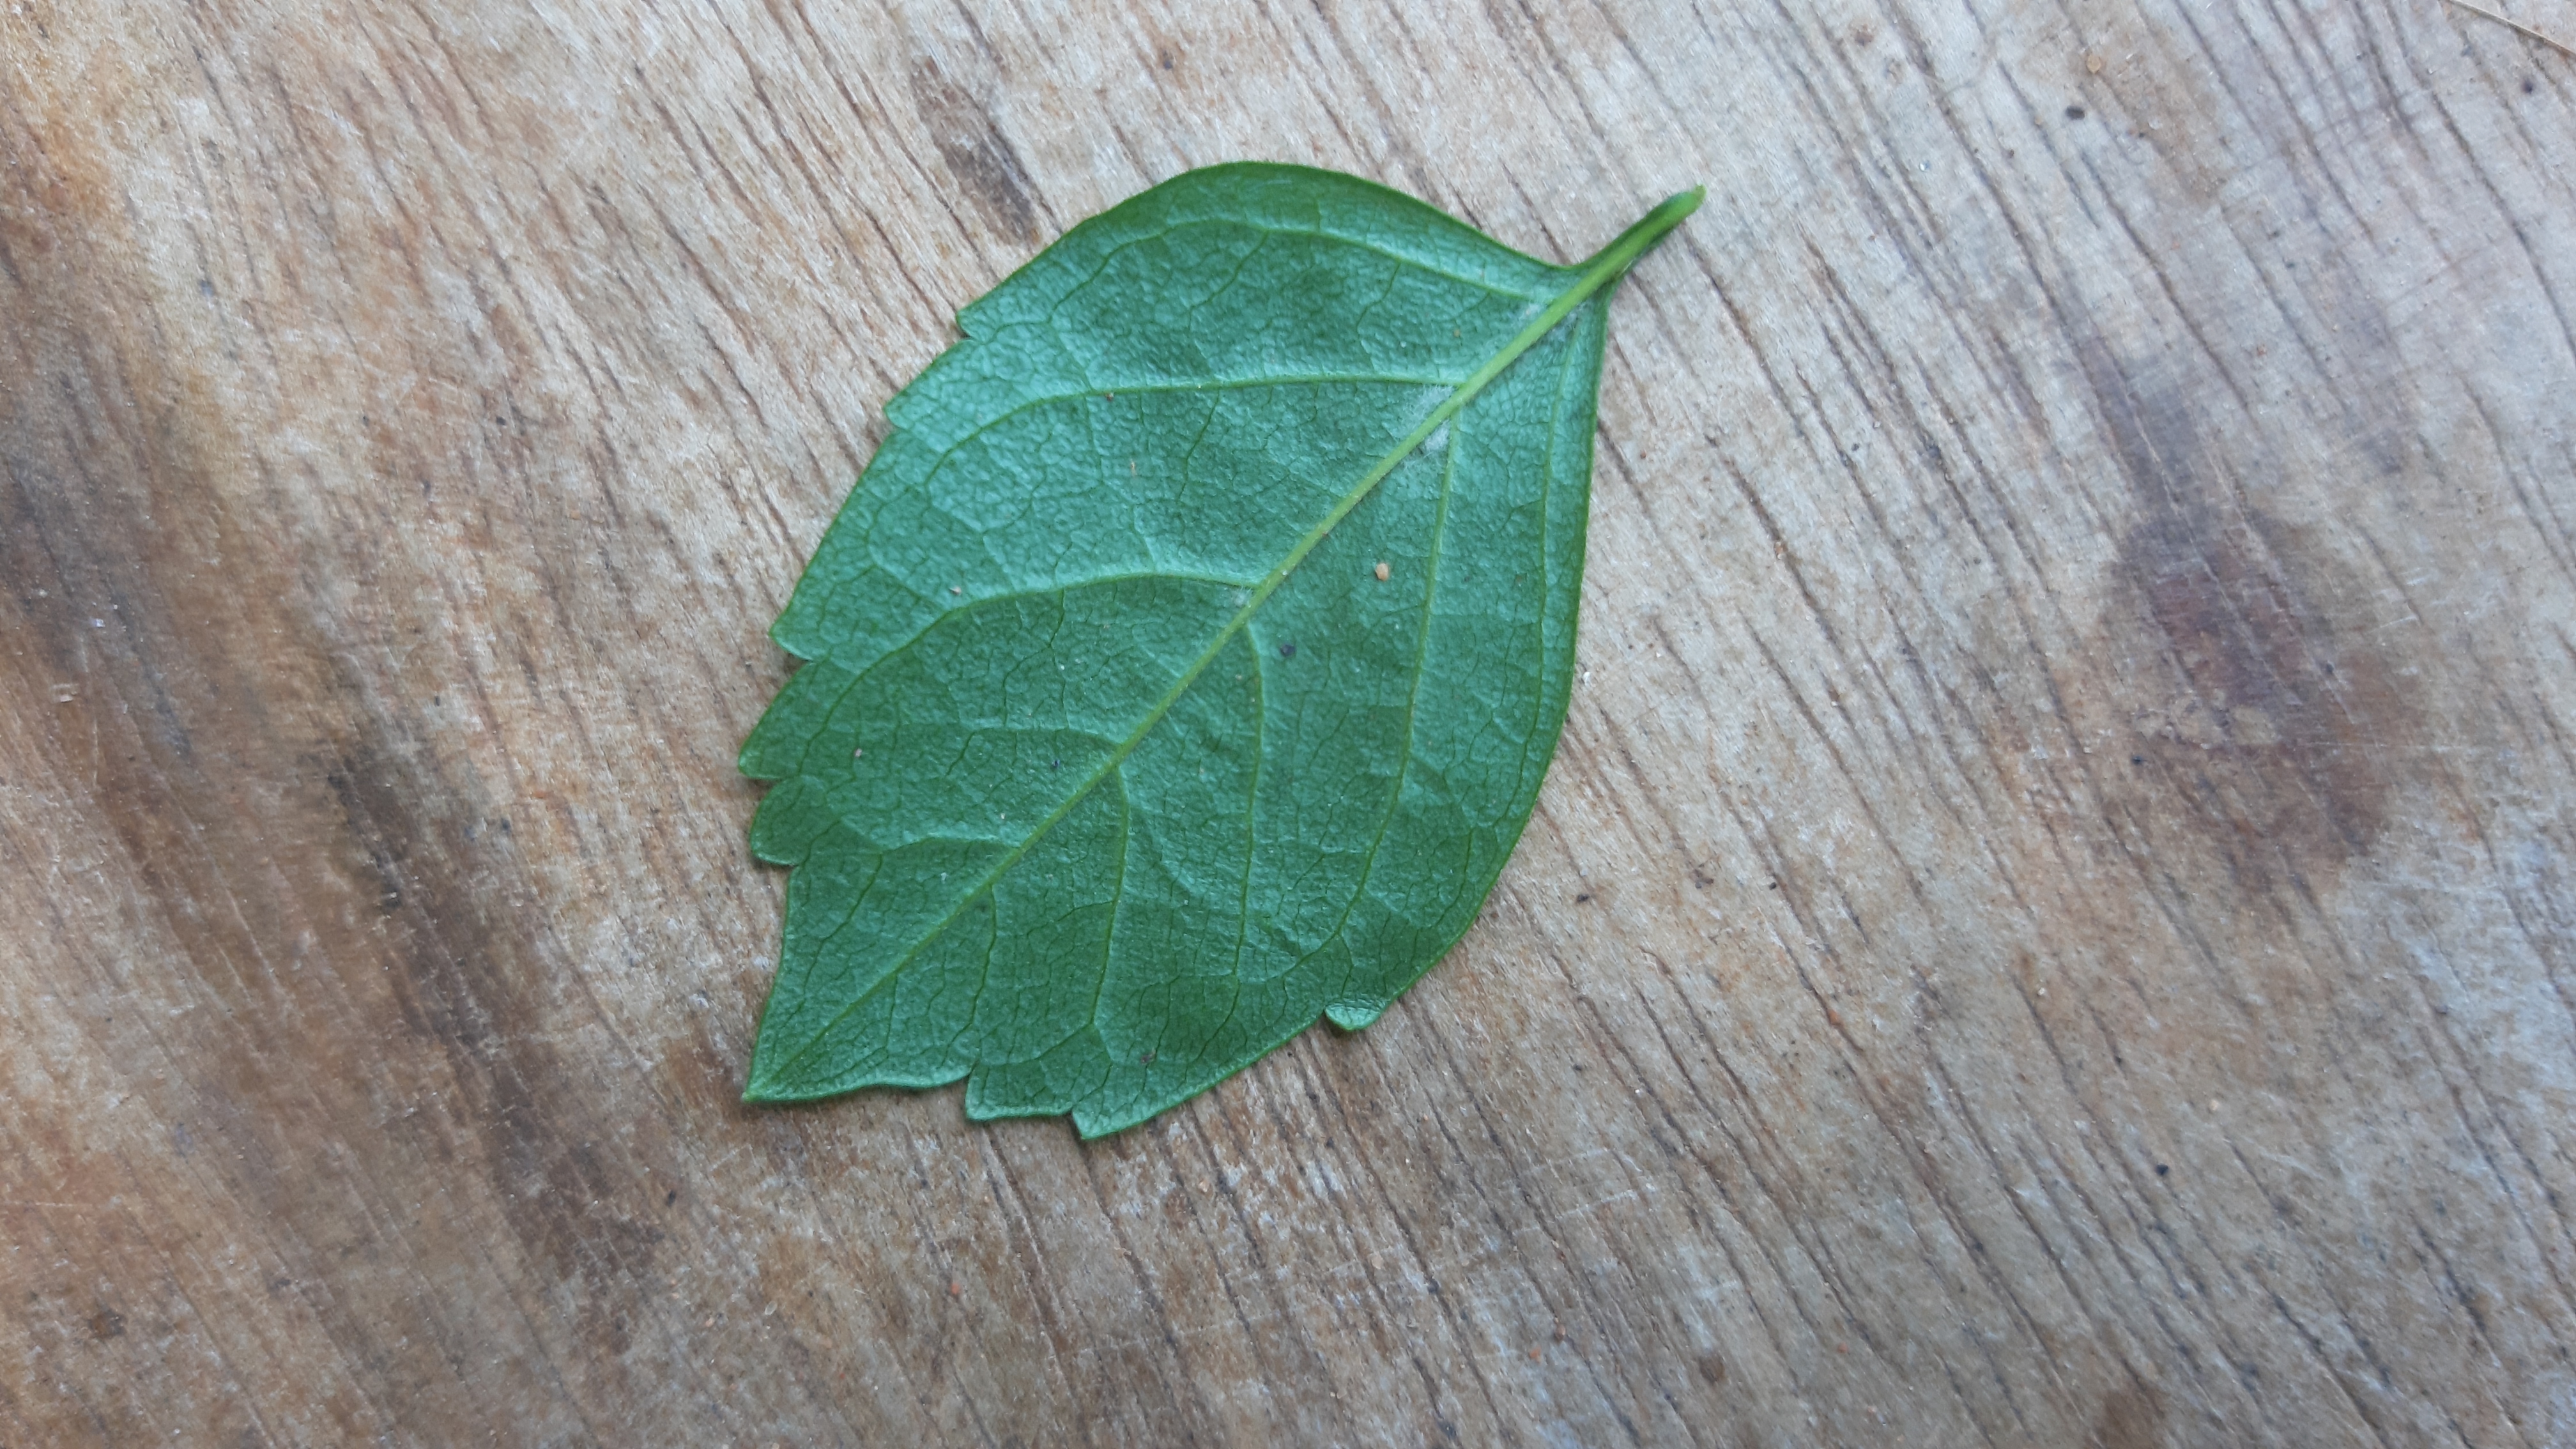
Plant: Tecoma